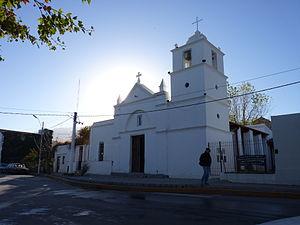
La province de San Luis est une subdivision de l'Argentine située au centre-ouest du pays. Sa capitale est la ville de San Luis.